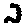
Label: 2